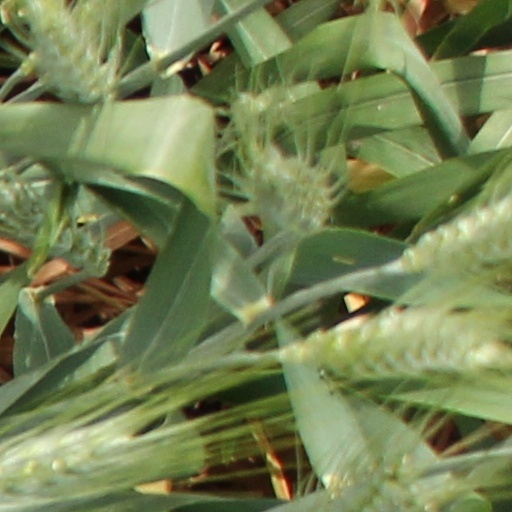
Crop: wheat